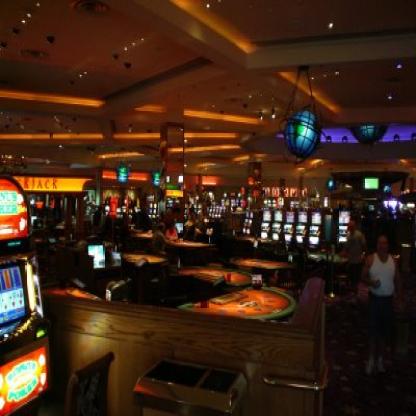
Scene: Indoor